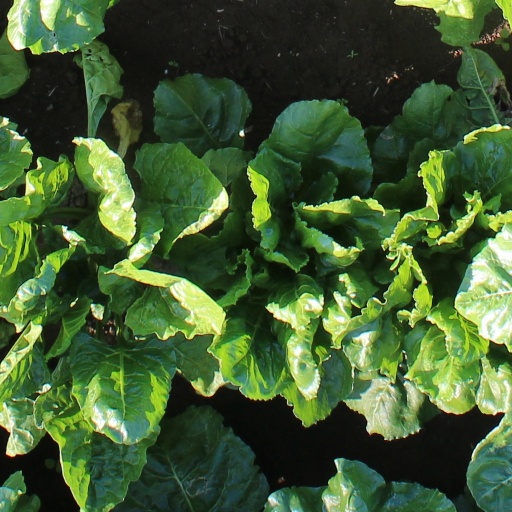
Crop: sugar beet